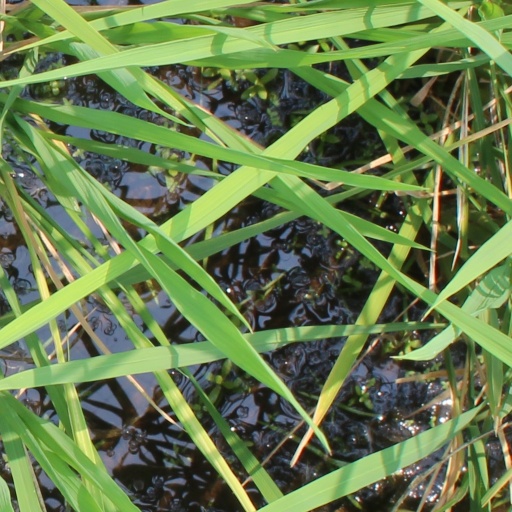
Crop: rice